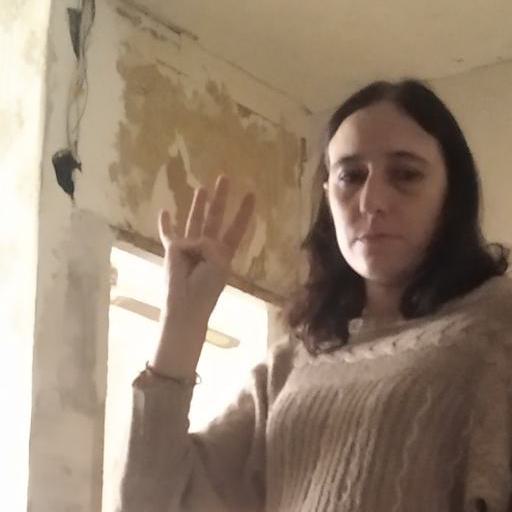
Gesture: four